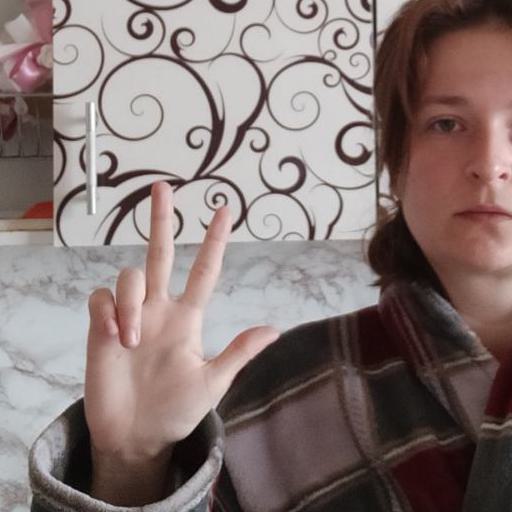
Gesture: three2